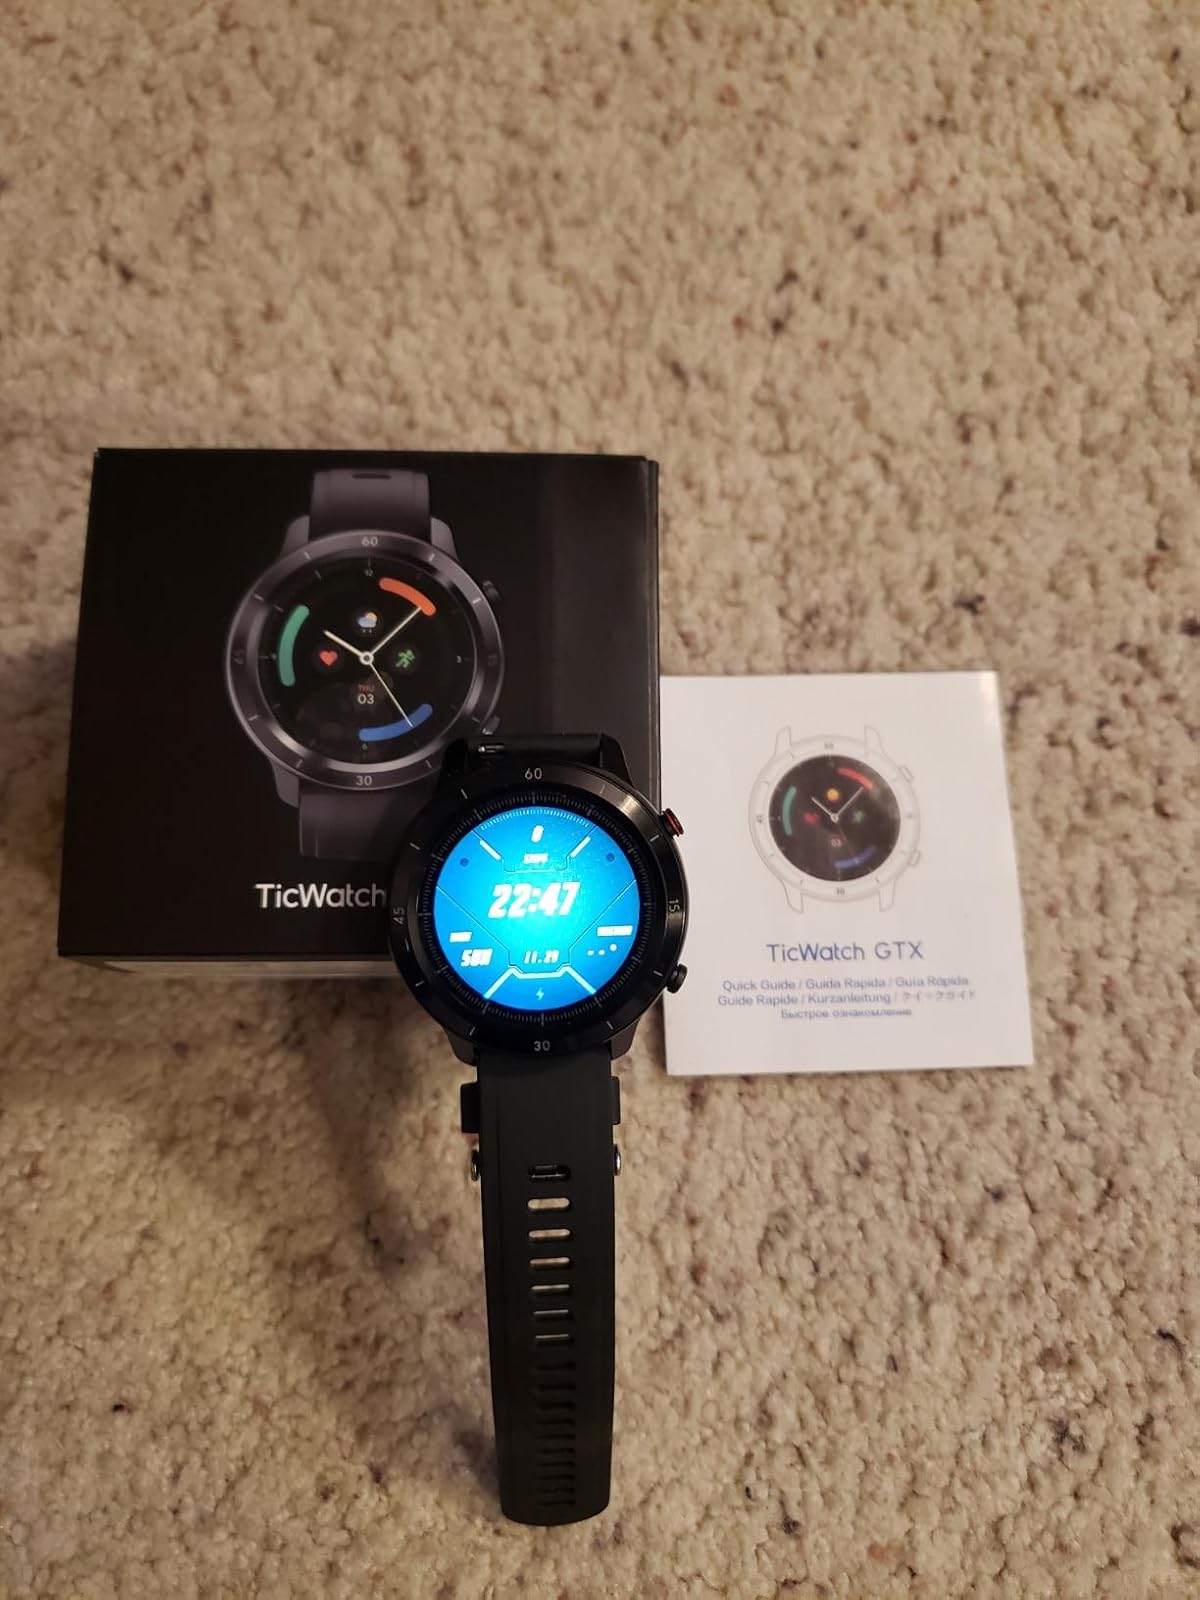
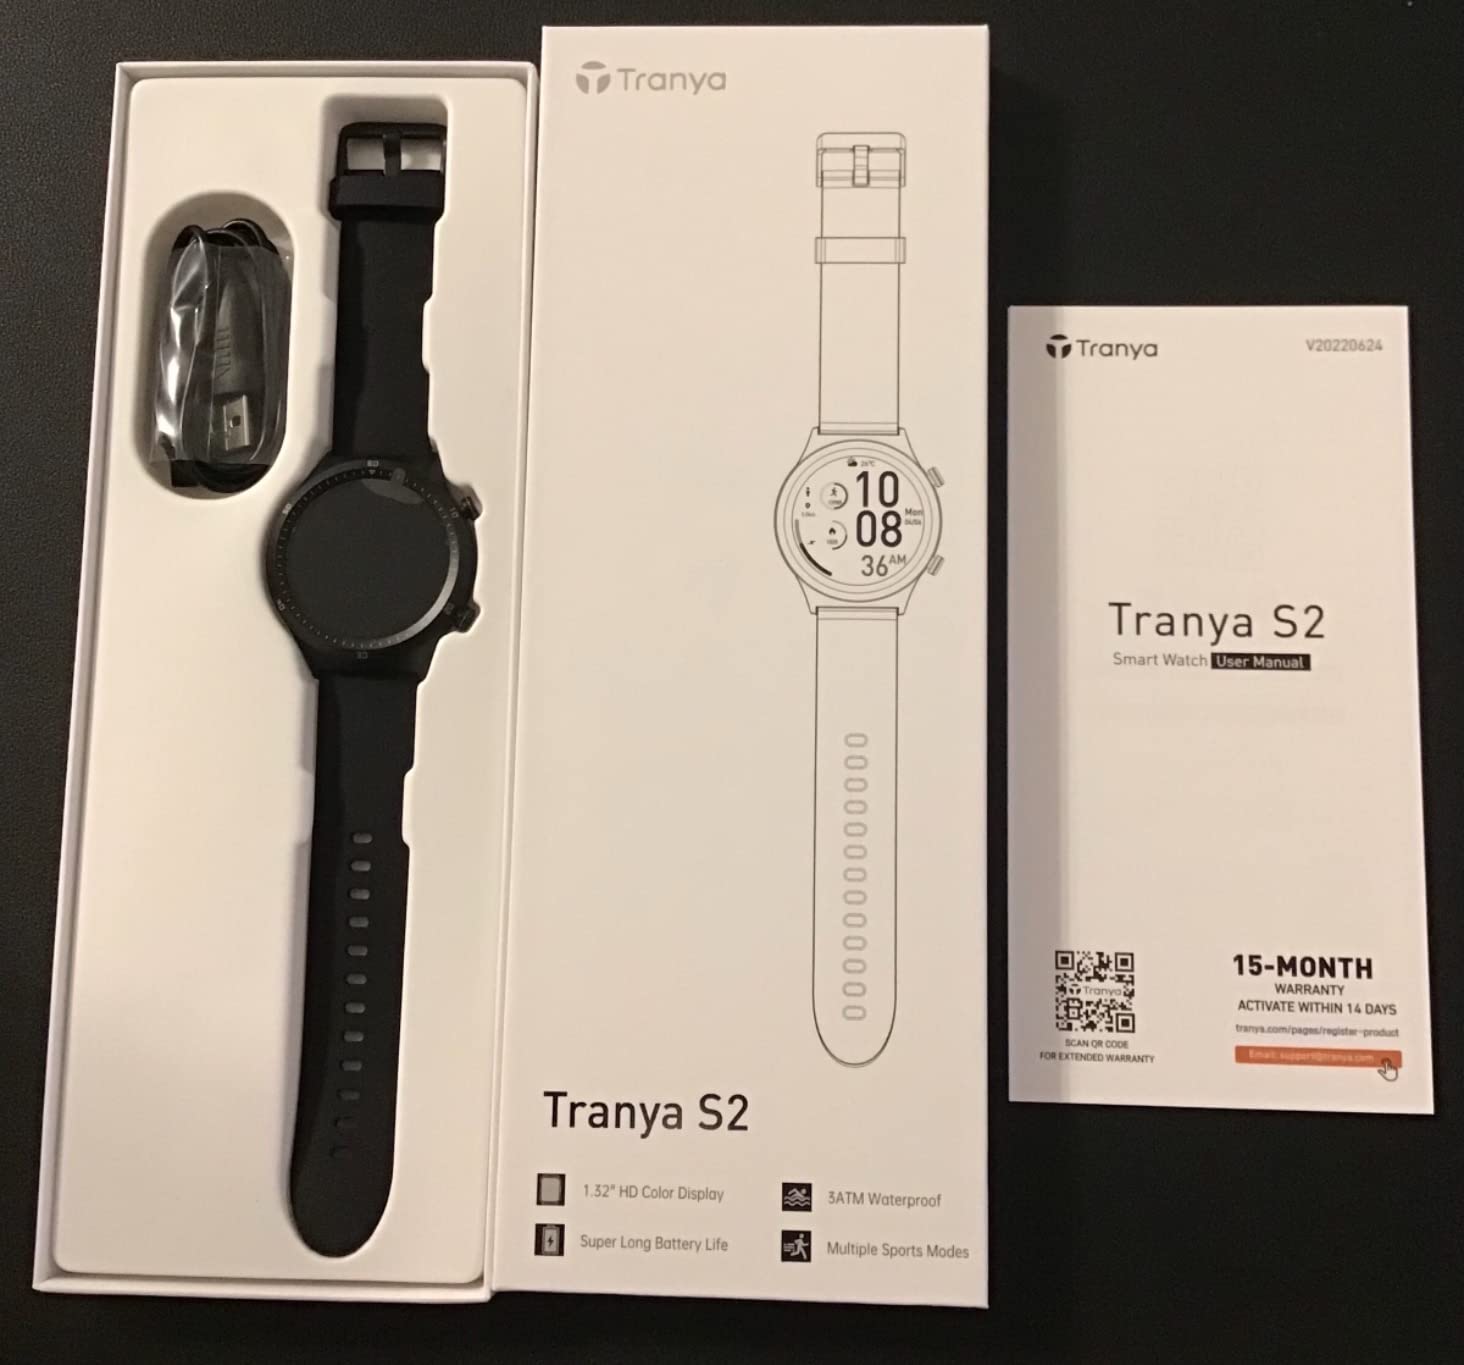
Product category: smartwatch
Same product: no